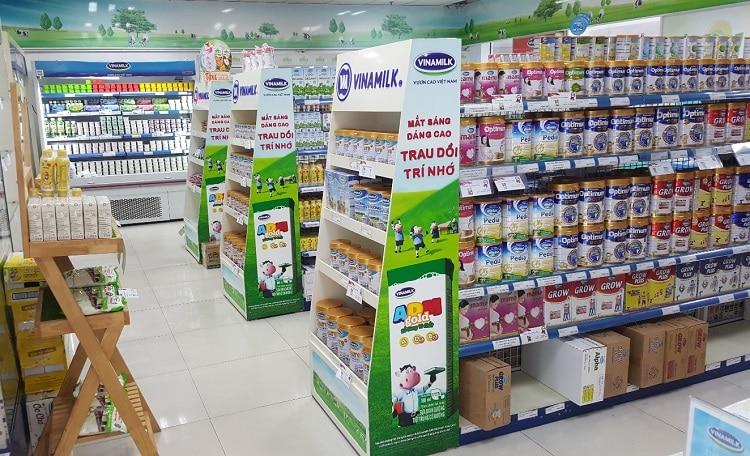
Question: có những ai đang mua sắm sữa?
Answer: không có ai cả